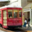
Label: streetcar